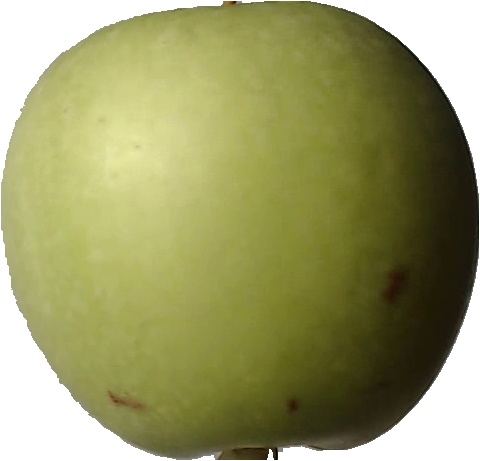
Label: apple_granny_smith_1